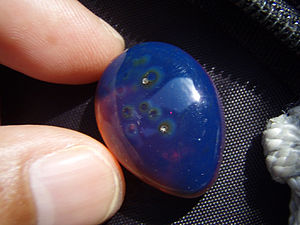
Blåt rav
Blåt rav fra Indonesien.
Blåt rav er dannet fra harpiks ligesom normalt rav.